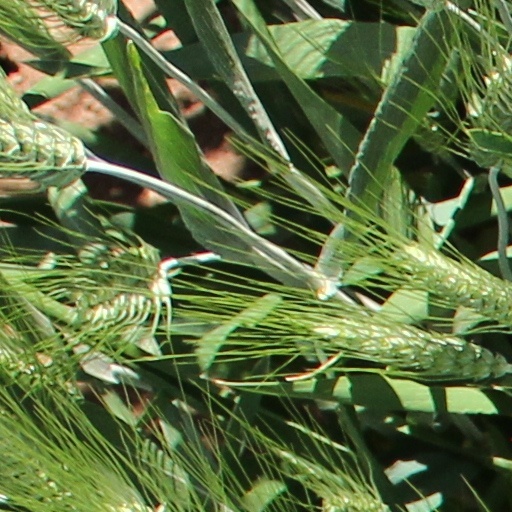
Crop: wheat